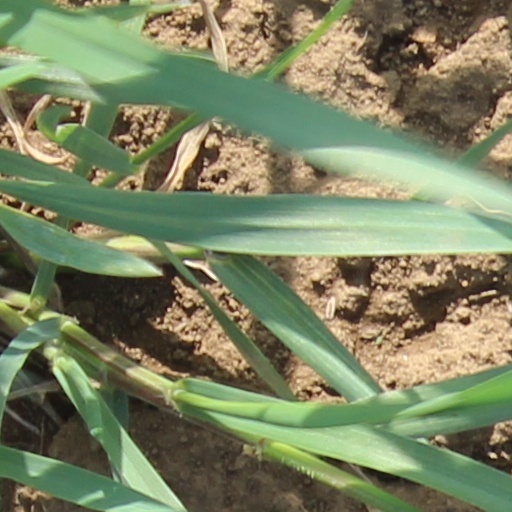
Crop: wheat